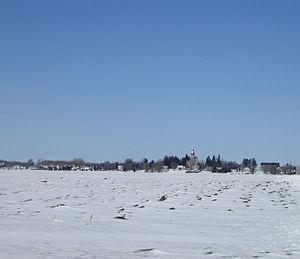
Saint-Télesphore (photo personnelle 2005) Utilisateur:FRED
Saint-Télesphore, auparavant Rivière-Delisle, Montjoy et Saint-Télesphore-de-Montjoie, est une municipalité située dans la municipalité régionale de comté de Vaudreuil-Soulanges au Québec. Elle fait partie de la région administrative de la Montérégie.